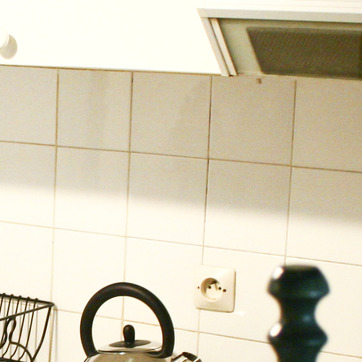
Material: tile